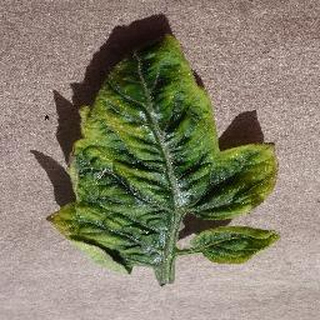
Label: tomato_yellow_leaf_curl_virus